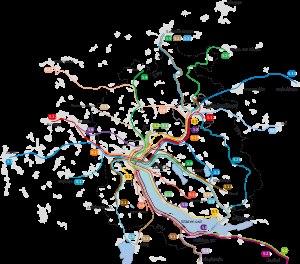
Zurich